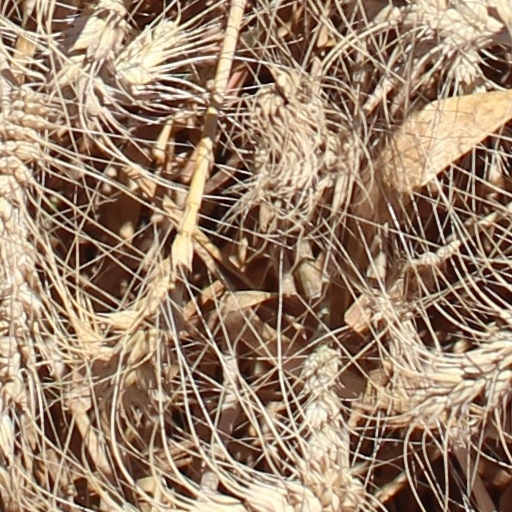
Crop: wheat